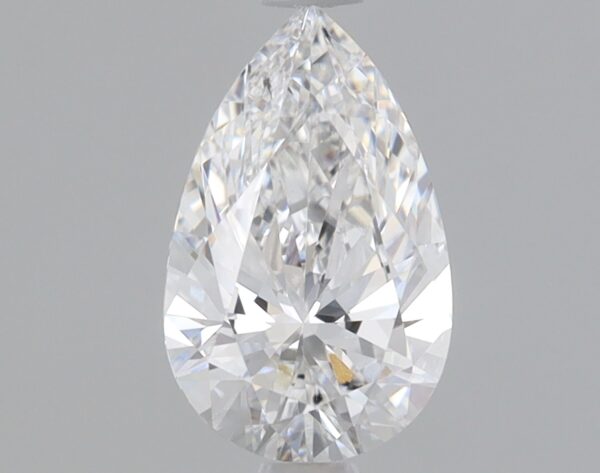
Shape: pear
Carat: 0.82
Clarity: VS2
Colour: E
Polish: EX
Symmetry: EX
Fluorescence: NONE
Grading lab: IGI
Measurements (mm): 8.39 x 5.25 x 3.2